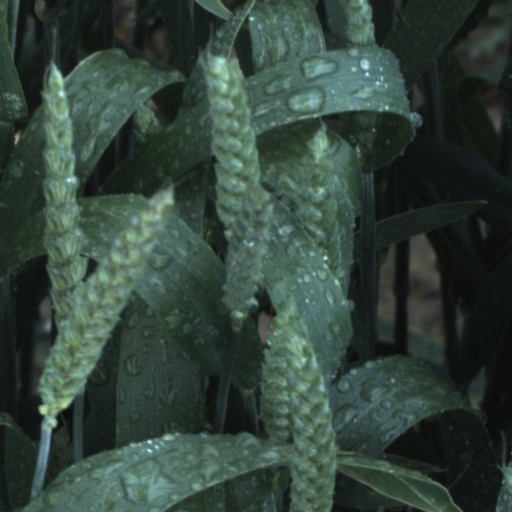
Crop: wheat